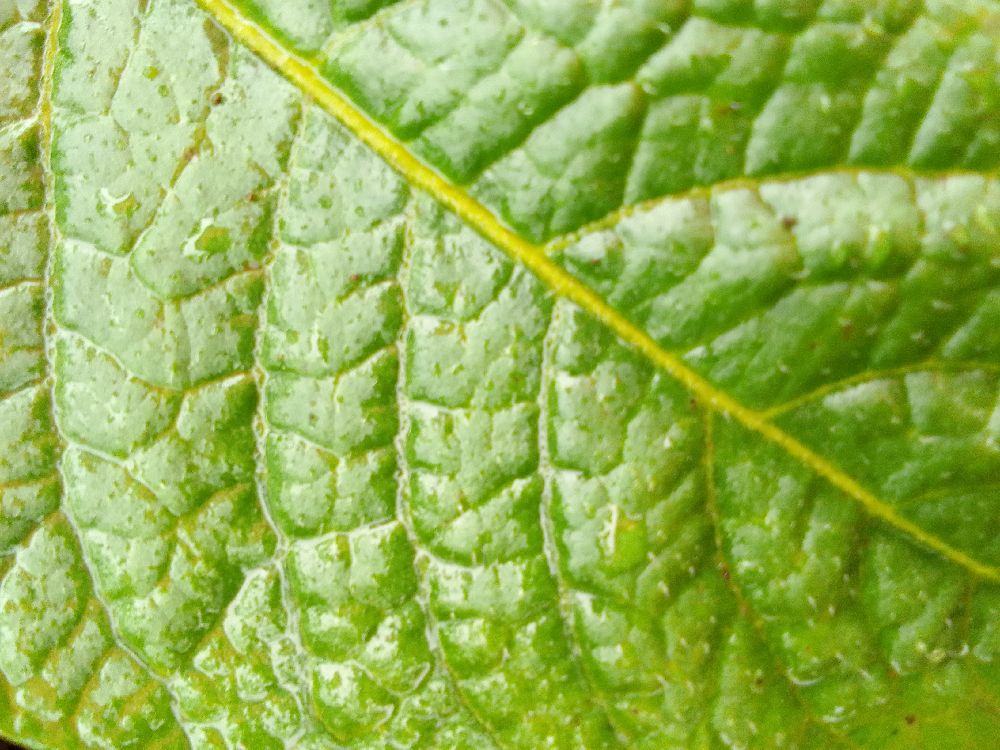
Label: Healthy